Russell Anderson

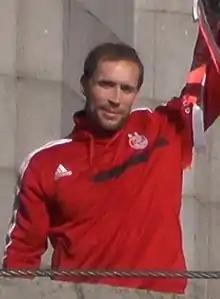
Anderson with Aberdeen in 2014

Russell Anderson (born 25 October 1978) is a Scottish former professional footballer who played as a centre-back. He played in the Scottish Premier League for Aberdeen, the Premier League for Sunderland, and the Football League for Plymouth Argyle, Burnley and Derby County. Anderson won 11 caps for Scotland at full international level between 2002 and 2008.